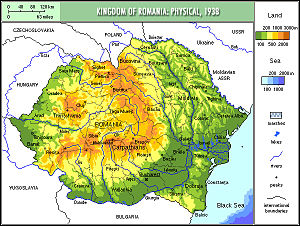
Rumæniens historie / Rumænien i mellemkrigstiden
Kongeriget Rumænien, 1939
Rumæniens historie må siges at begynde, da kejser Trajan 101—06 undertvang Dacien mellem Donau og Karpaterne og der efter bosatte romerske nybyggere i det nyvundne land; thi af disses blanding med den indfødte befolkning fremgik rumænerne. 271 opgav kejser Aurelian den fremskudte stilling og flyttede mange af nybyggerne hinsides Donau, og under folkevandringstiden og i den følgende tid indtil 10. århundrede oversvømmedes landet efterhånden af en række barbariske folkefærd, mens resten af nybyggerne tyede til bjergene, især til Karpaterne, senere også til Balkan og Pindus; herfra stammer de såkaldte zinzarer eller Kutso-Vlakher.